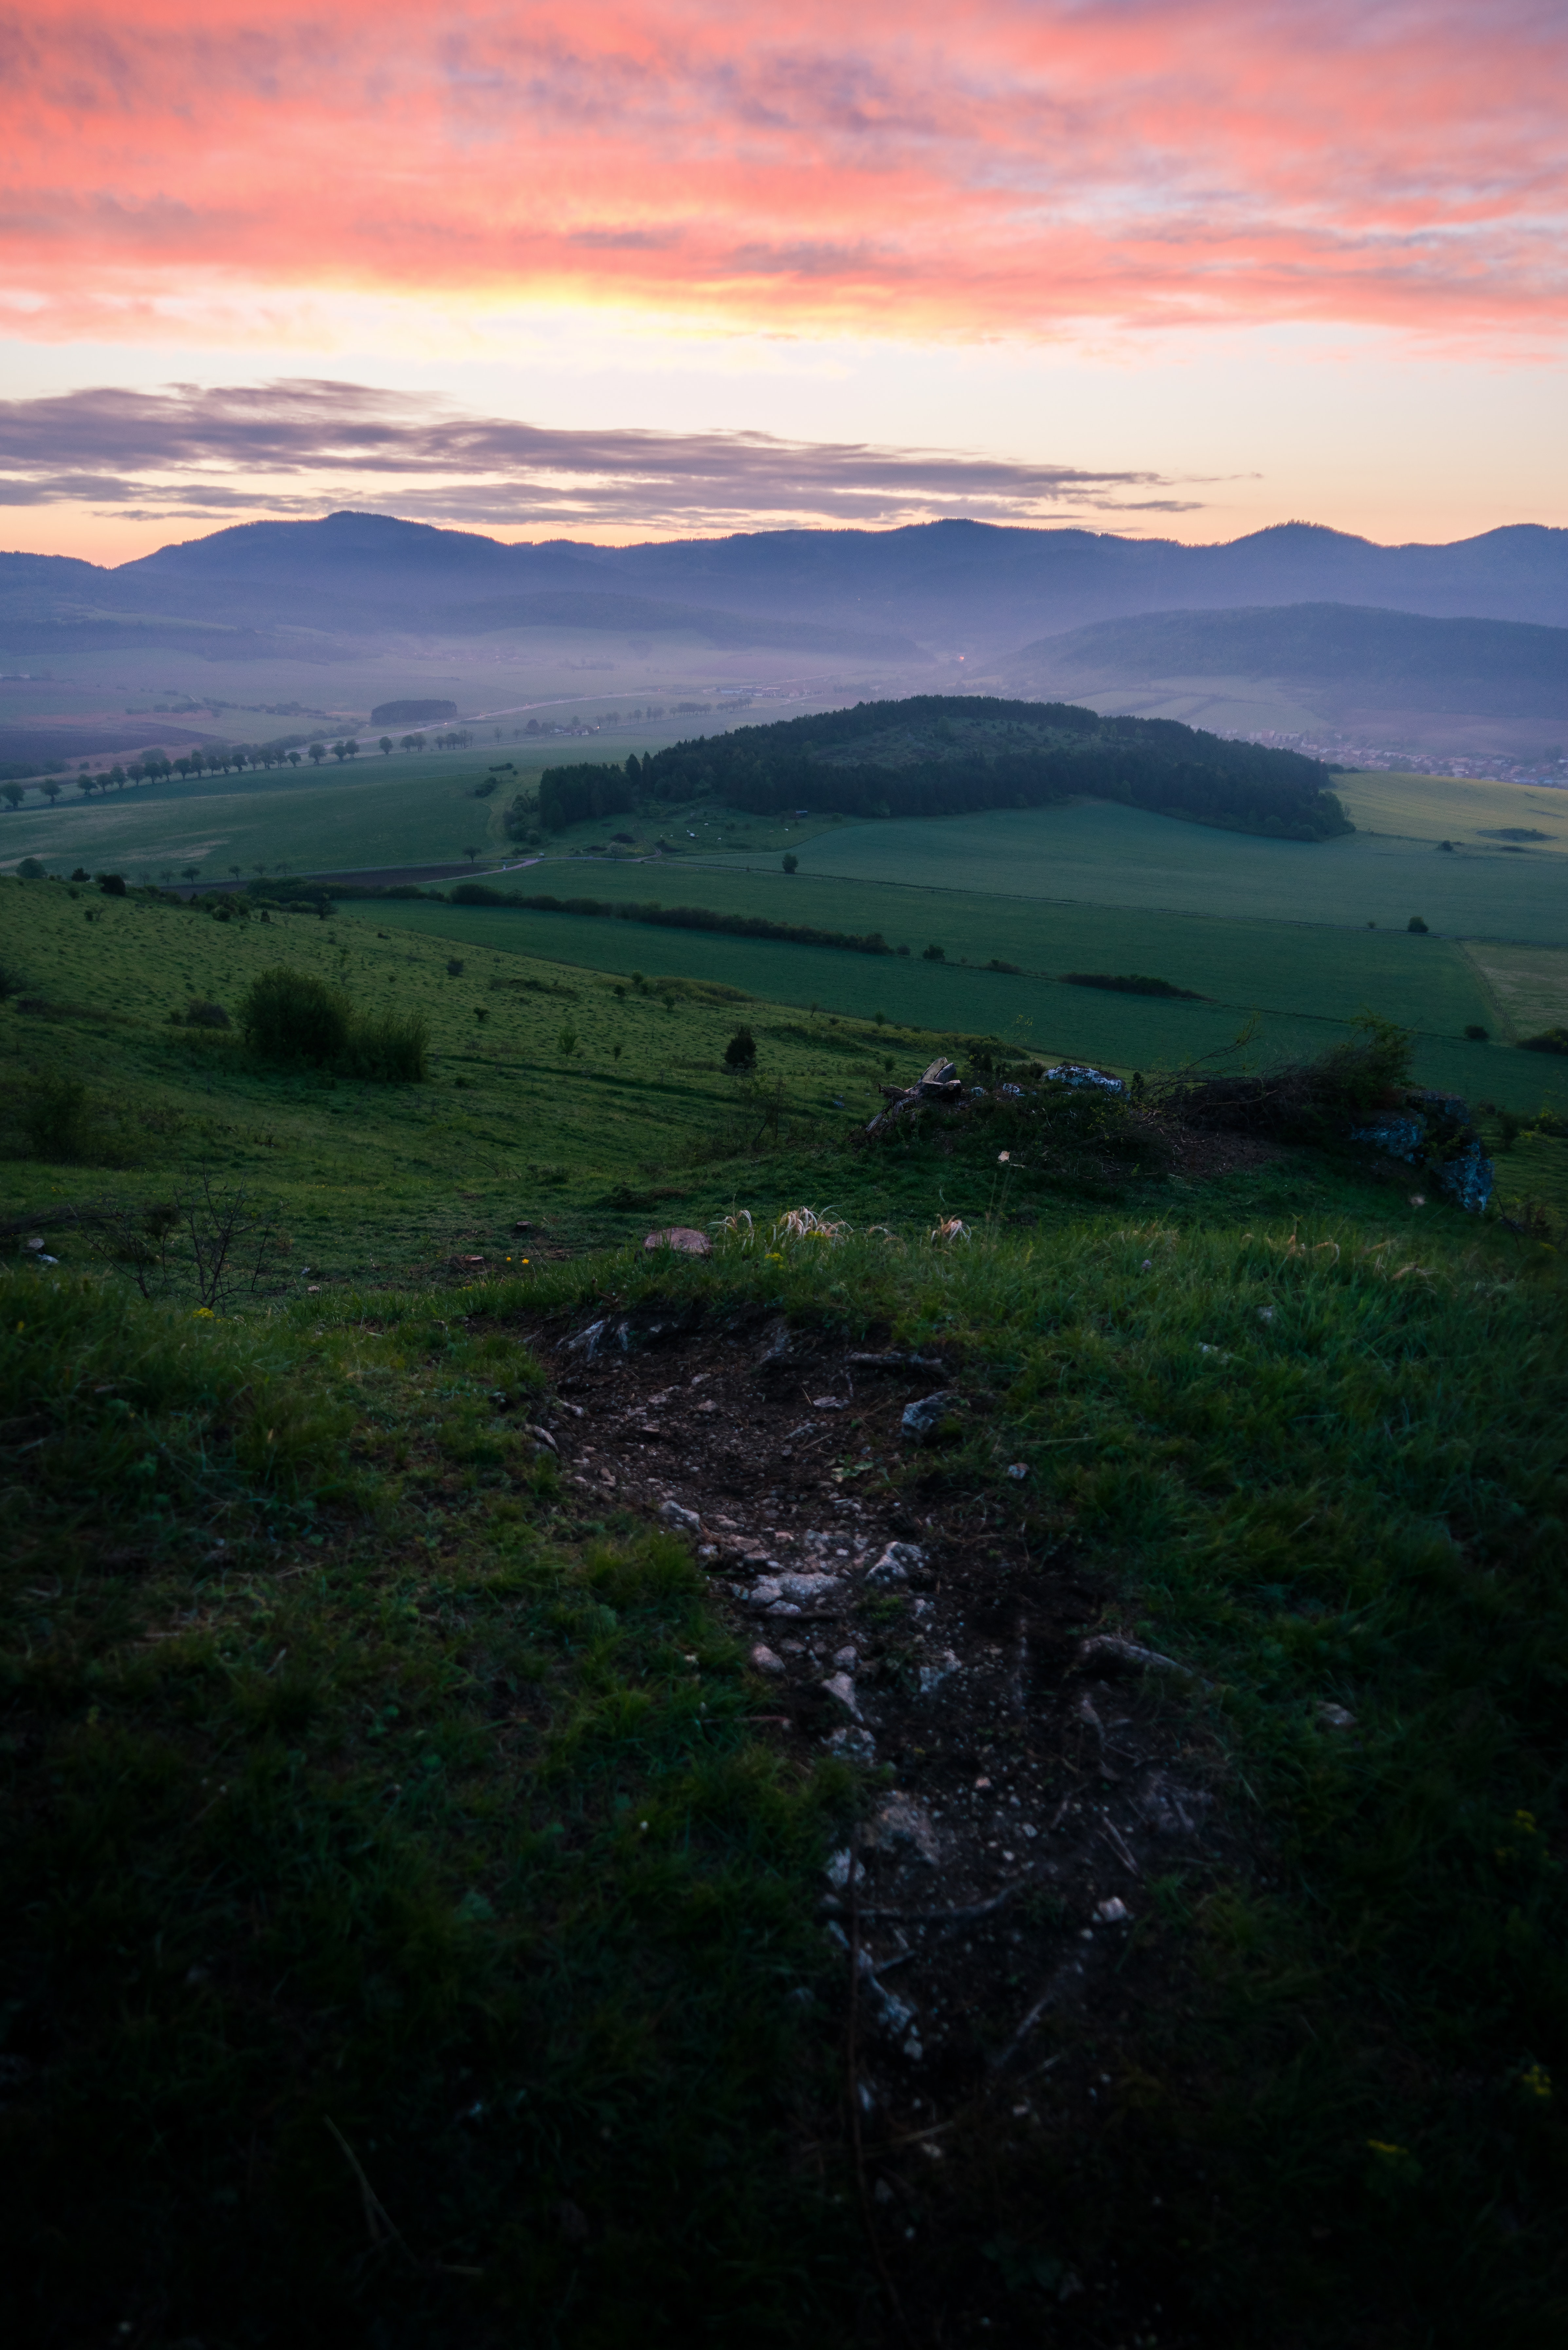
highland, mountainous landforms, hill, nature, sky, atmospheric phenomenon, grassland, mountain, fell, natural environment, morning, wilderness, plain, horizon, evening, ecoregion, landscape, dusk, atmosphere, ridge, cloud, rural area, tundra, grass, hill station, valley, sunlight, terrain, mountain range, dawn, meadow, sunset, pasture, prairie